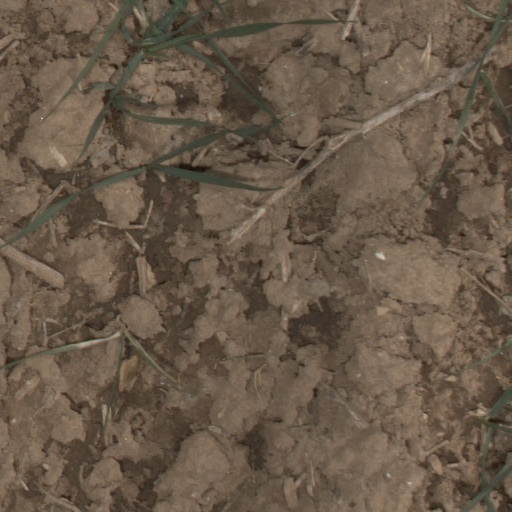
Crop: wheat